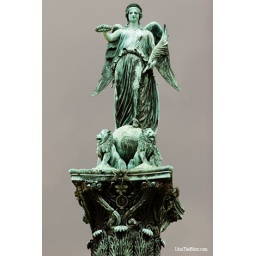
The top statue of the monument outside the Parliament building in Stuttgart